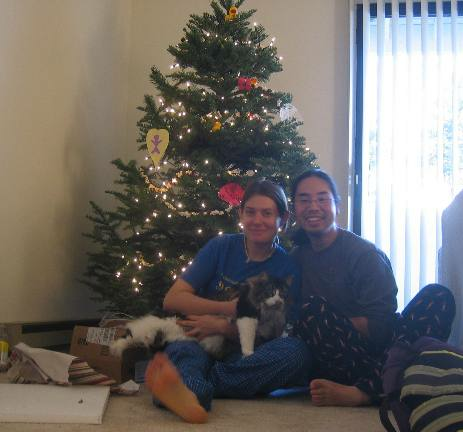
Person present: Yes